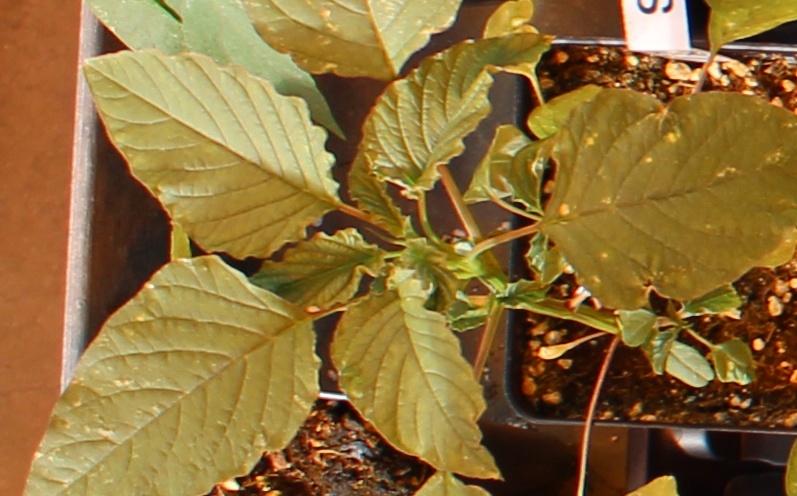
Label: Palmer Amaranth